Ferenc Móra

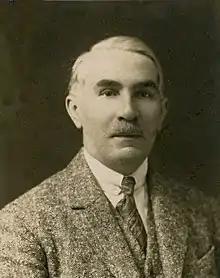
Ferenc Móra

Ferenc Móra (19 July 1879 – 8 February 1934) was a Hungarian novelist, journalist, and museologist.